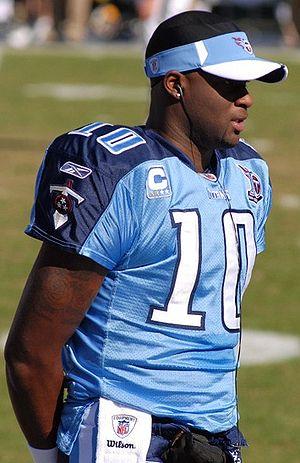
Vince Paul Young, Jr. est un américain, joueur professionnel de football américain qui évoluait au poste de quarterback.